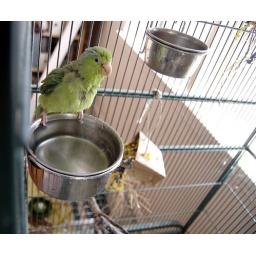
My female Pacific parrotlet takes a bath in her (clean) water dish.